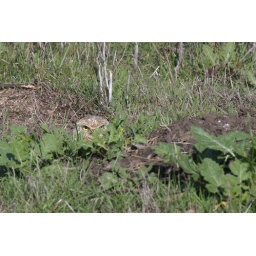
Burrowing Owl peeking out of its burrow over a plant in a field in Alviso, California.